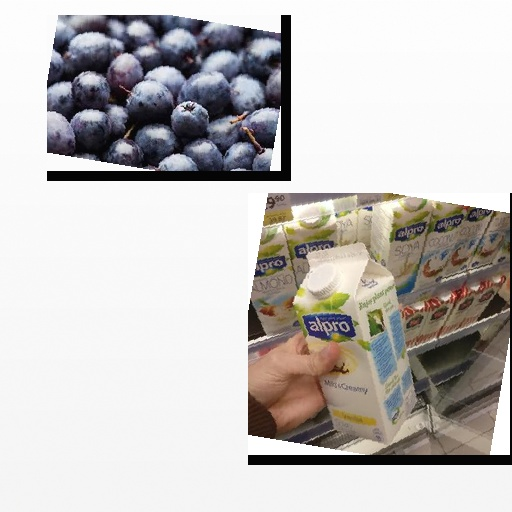
Food items: soyghurt, blueberry